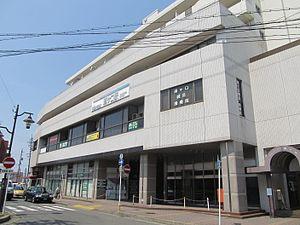
La gare de Sukaguchi est une gare ferroviaire de la ville de Kiyosu, dans la préfecture d'Aichi au Japon. Elle est exploitée par la compagnie Meitetsu.